Institute for Indian Mother and Child

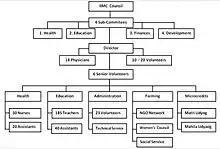
Administrative structure of the Institute for Indian Mother and Child

Microcredits and microsavings are essential to the economical development of poor people. Everybody who wants to build up a business or service needs seed capital. Usually poor people take out only small loans and try to make as much of it as possible. Conventional banks however tend to exploit people and are primarily interested in the repayment of the loans. This practice has already ruined many entrepreneurs, who had to sell their land and modest possessions and were finally even poorer than before. The winner of the Nobel Peace Prize Muhammad Yunus saw this problem and founded the Grameen Bank, which considers both the financial and social dimension of a loan.